This Is Spinal Tap

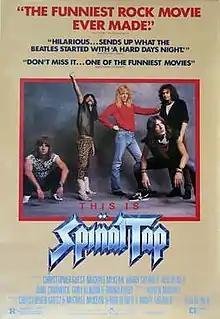
Theatrical release poster

This Is Spinal Tap (also known as This Is Spın̈al Tap: A Rockumentary by Martin Di Bergi) is a 1984 American mockumentary comedy film co-written and directed by Rob Reiner in his feature directorial debut. The film's starring trio, who also co-wrote the film, are Christopher Guest, Michael McKean and Harry Shearer. Guest, McKean and Shearer play members of the fictional heavy metal band Spinal Tap, which is characterized as "one of England's loudest bands". Reiner plays Martin "Marty" Di Bergi, a documentary filmmaker who follows them on their American tour. The film satirizes the behavior and musical pretensions of rock bands and the perceived hagiographic tendencies of rock documentaries such as "The Song Remains the Same" (1976) and "The Last Waltz" (1978), and follows the similar "All You Need Is Cash" (1978) by the Rutles. Most of its dialogue was improvised and dozens of hours were filmed.